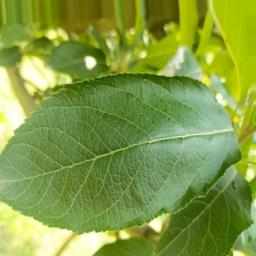
Label: Healthy